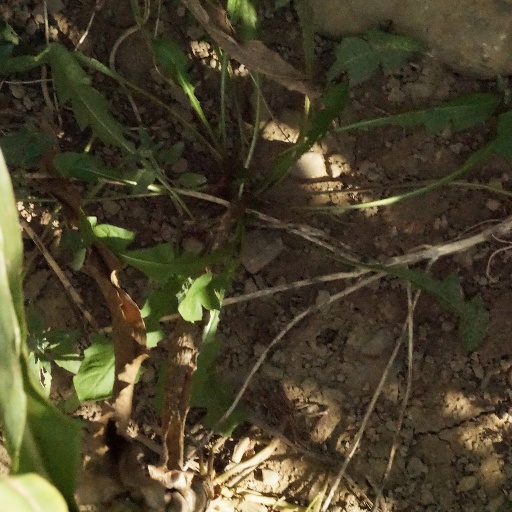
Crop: maize; corn